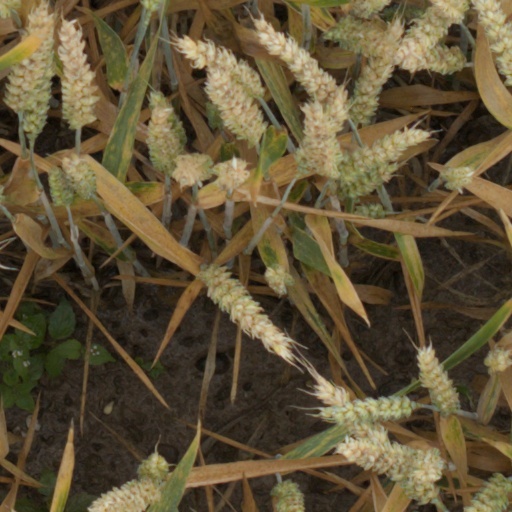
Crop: wheat